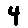
Label: 4